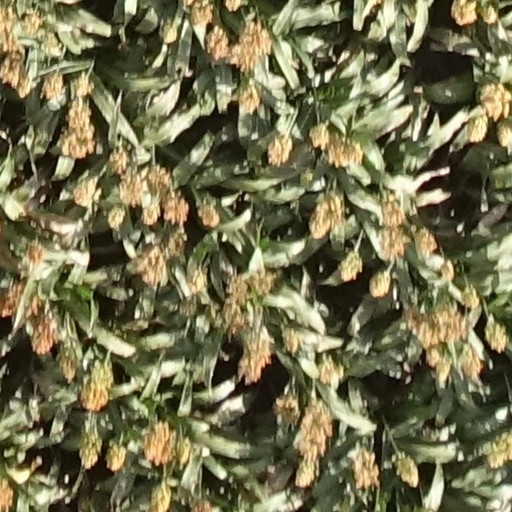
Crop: sorghum